Wollaston Fire Station

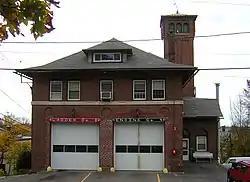

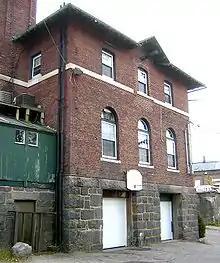

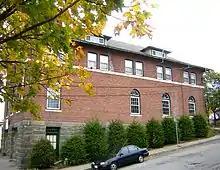

Wollaston Fire Station is a historic fire station at 111 Beale Street in Quincy, Massachusetts. The two-story brick building was completed in 1901 on the site of an earlier wooden fire station, and is a fine local example of Italianate design. It was designed by Boston architects Jones & Hart, one of the partners of which, Howland Jones, had grown up in Wollaston. The tower, which dominates the structure, has a low-pitch tile roof over a corbelled eave, and an arched arcade. Its original arched bay entries have lost their original arched openings in order to accommodate large pieces of equipment.